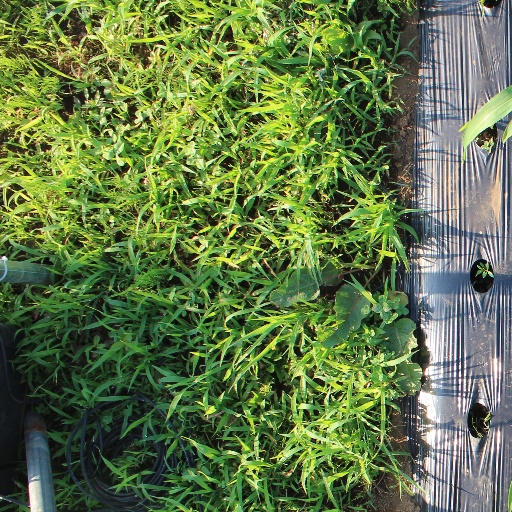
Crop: sorghum